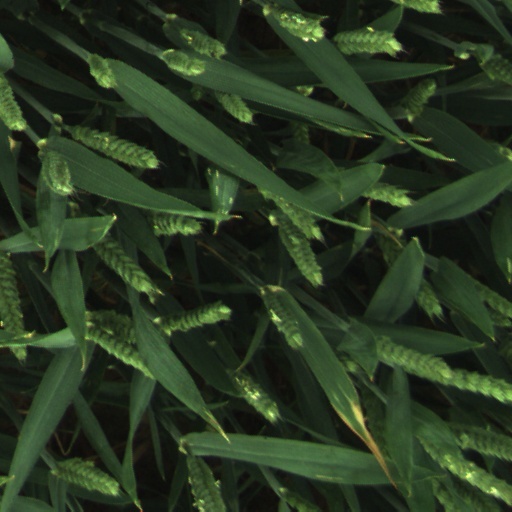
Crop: wheat